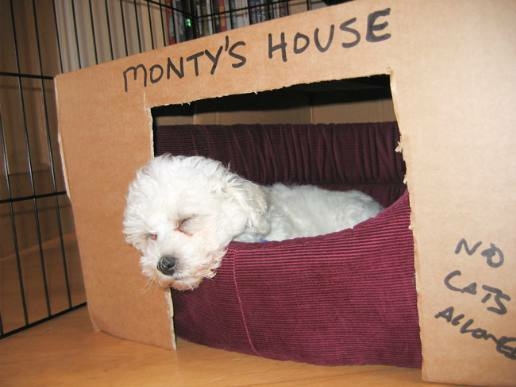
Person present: No